Yene

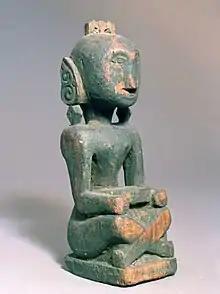
A yene of a female ancestor, depicted with the legs crossed.

The yene functioned as a sort of temporary vessel for the spirit of the deceased before they depart to the land of the dead. The Leti Islanders believed that a human has both a physical body and an abstract "shadow", somewhat comparable to a soul or mind. The "shadow" is believed to persist even after death. After death, his or her "shadow" wanders for a few days in the village before it leaves for the land of the dead, which is said to be situated on an uninhabited island, such as a reef or a cape, not far from the world of the living.